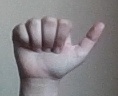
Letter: dhad